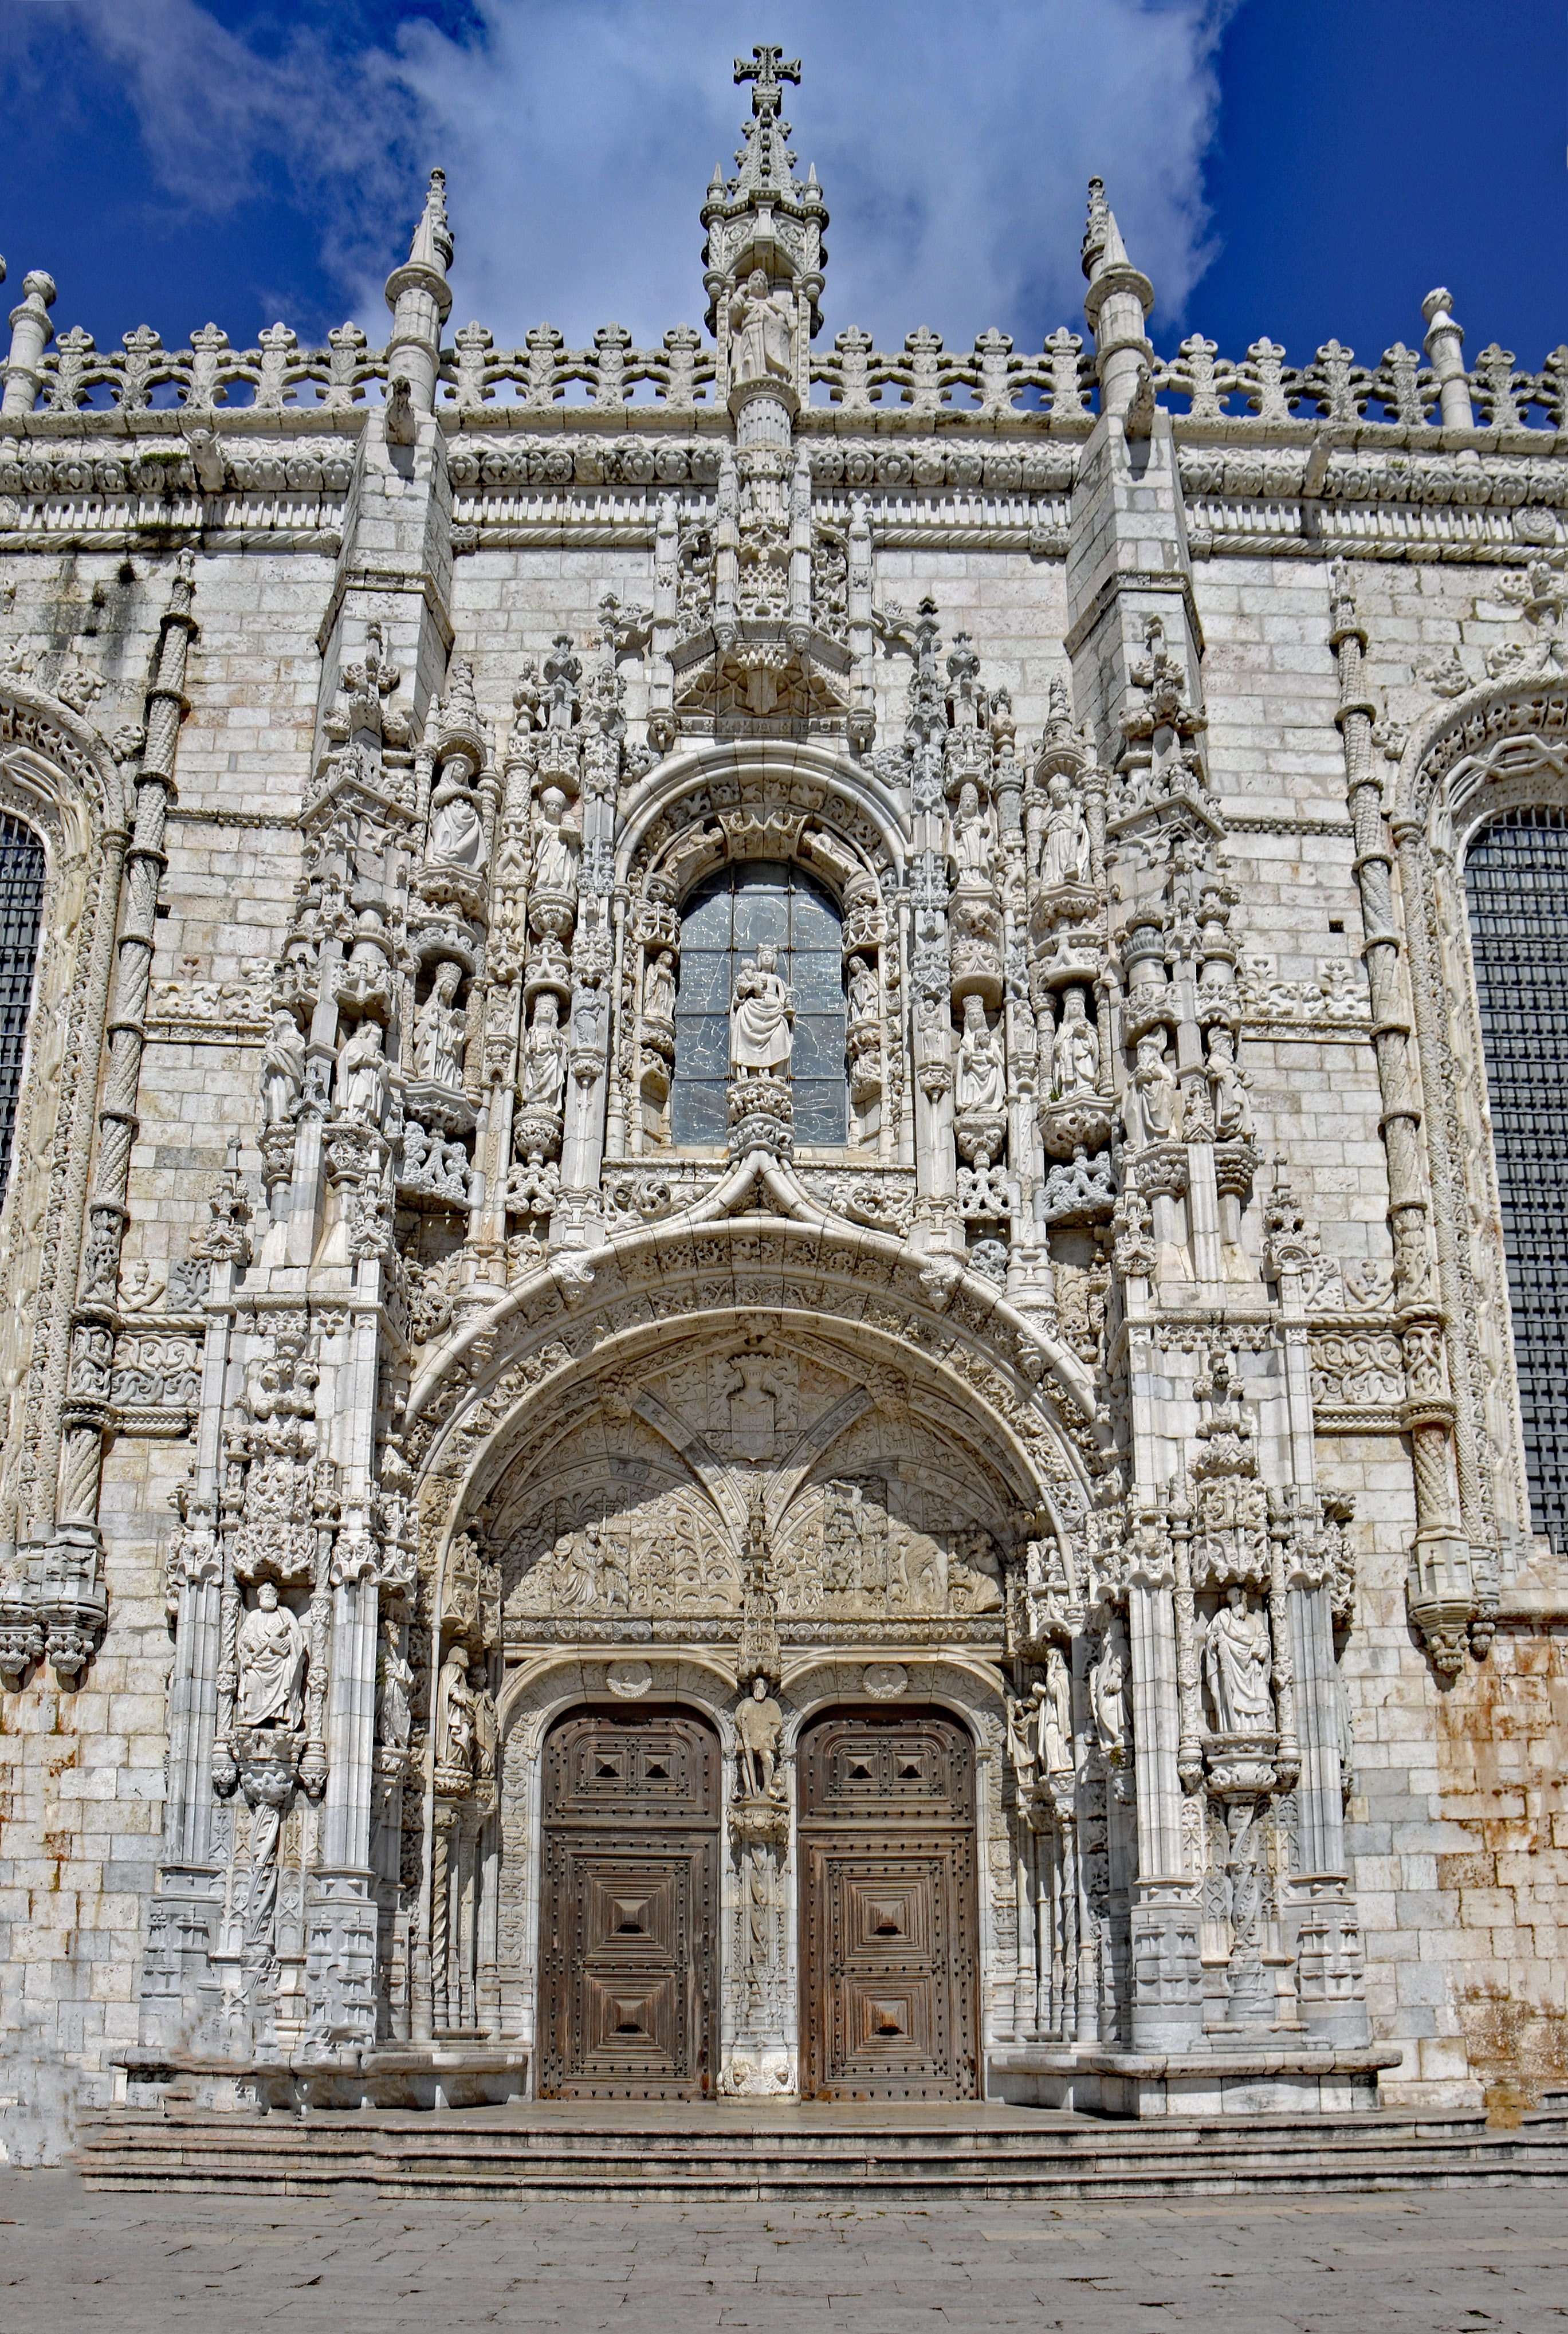
architecture, building, palace, religion, facade, church, cathedral, place of worship, baptistery, world heritage, places of interest, medieval architecture, faith, monastery, portugal, abbey, unesco, basilica, lisbon, belem, gothic architecture, world heritage site, historic site, ancient history, byzantine architecture, mosteiro dos jer nimos, jeronimos monastery